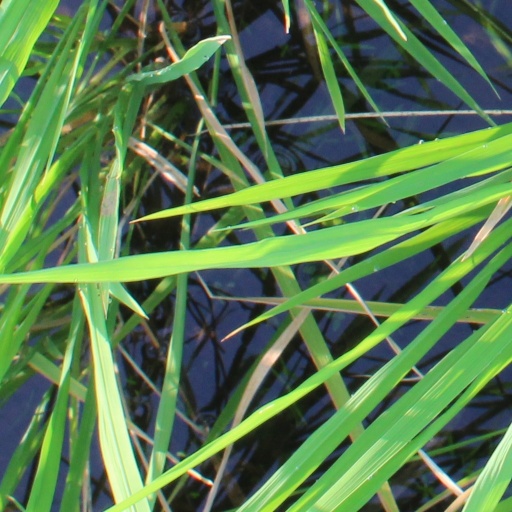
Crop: rice